Joan Ryan (politician)

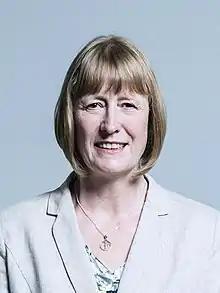
Official portrait, 2017

Joan Marie Ryan (born 8 September 1955) is a British former politician who served as Member of Parliament (MP) for Enfield North from 1997 to 2010 and from 2015 to 2019. She was first elected as a Labour Party MP but later defected to join Change UK.